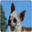
Label: dog